Visconti Park

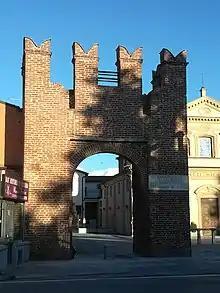
One of the surviving gates of the park in Torre del Mangano near the Charterhouse.

Much of the area once occupied by the park is now agricultural land, however three naturalistic areas have remained that can fully be considered heirs of the great hunting reserve of the lords of Milan: the Vernavola Park, the Heronry della Carola and the Heronry of Porta Chiossa, which extend over an area of almost 148 hectares (corresponding to approximately 365 acres).